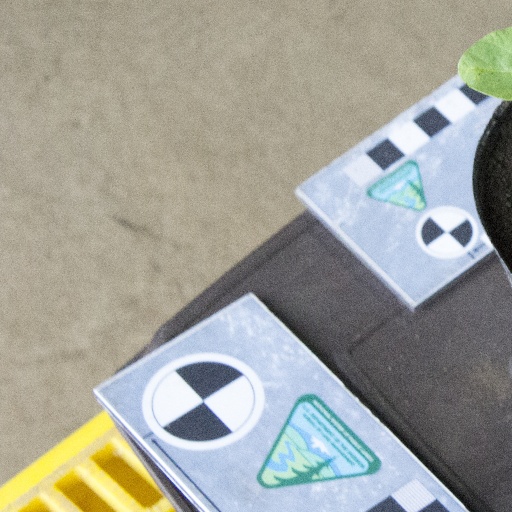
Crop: soybean